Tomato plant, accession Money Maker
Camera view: bottom (45 deg); turntable rotation: 330 degrees
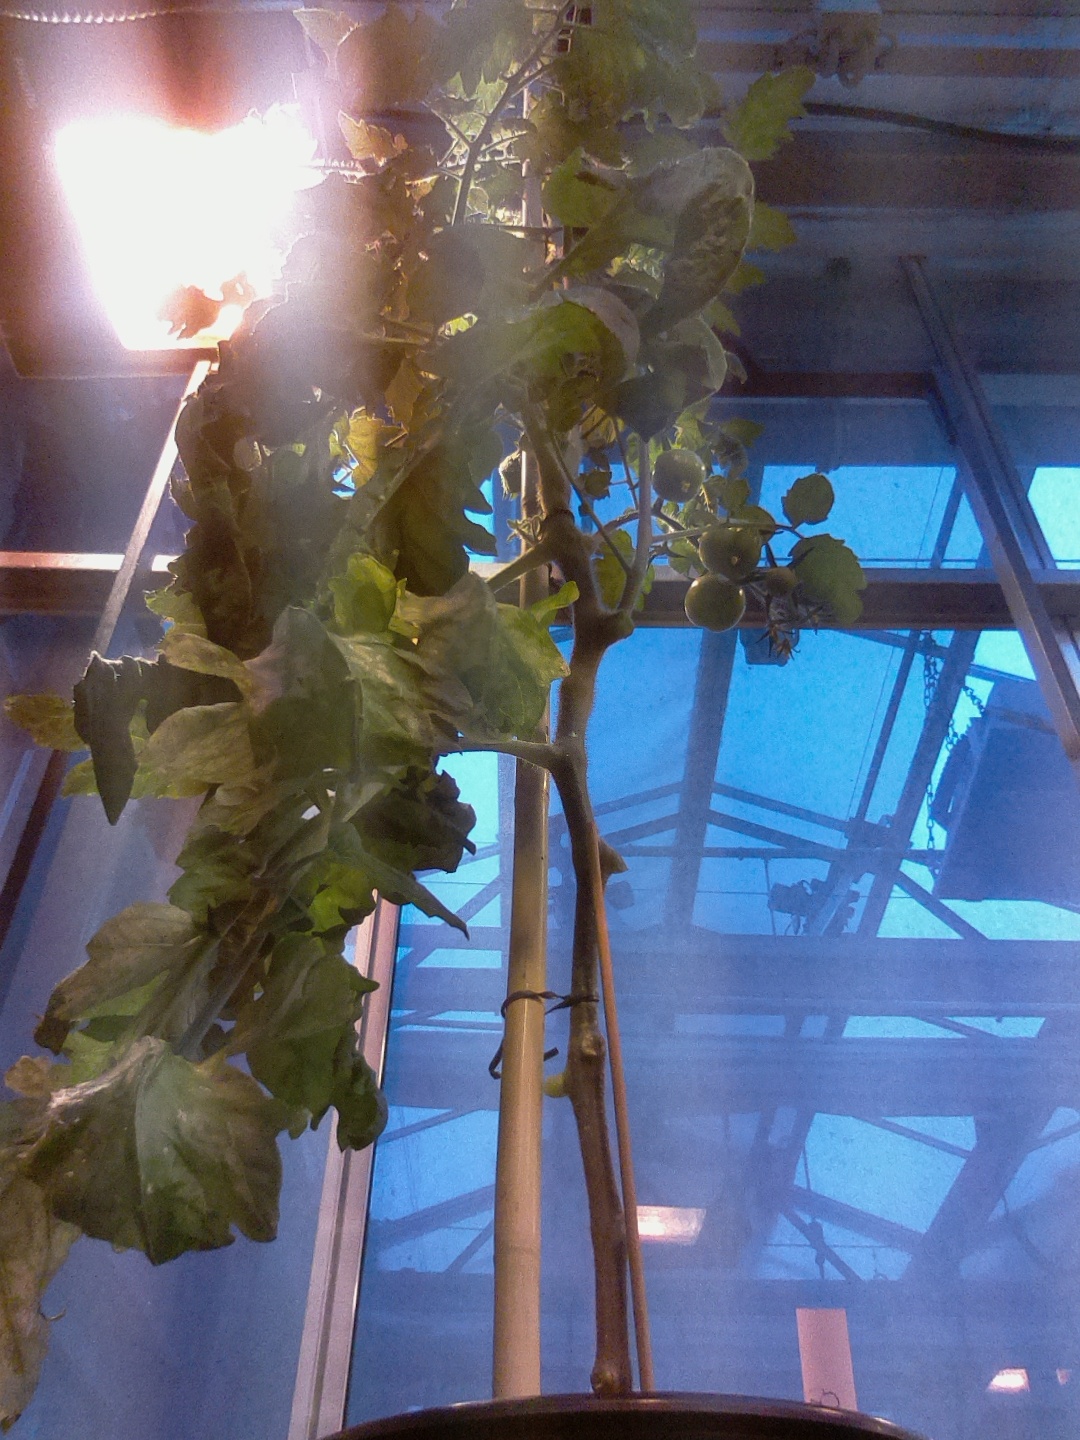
BBCH growth stage 75: 50%-60% of final fruit size